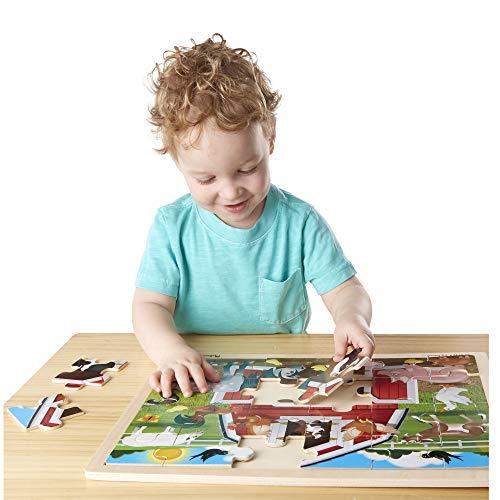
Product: Melissa & Doug Wooden Jigsaw Puzzle arm, Construction, Pets Puzzle (24 Piece)
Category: Toys & Games | Puzzles | Jigsaw Puzzles
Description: Three classic 24-piece wooden jigsaw puzzles.
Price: $23.67
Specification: ProductDimensions:11.7x1.2x15.7inches|ItemWeight:3.95pounds|ShippingWeight:3.95pounds(Viewshippingratesandpolicies)|DomesticShipping:ItemcanbeshippedwithinU.S.|InternationalShipping:ThisitemcanbeshippedtoselectcountriesoutsideoftheU.S.LearnMore|ASIN:B06XQ4B87D|Itemmodelnumber:93478|Manufacturerrecommendedage:36months-5years